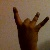
The image shows a hand gesture representing the number 8 in Indian Sign Language.